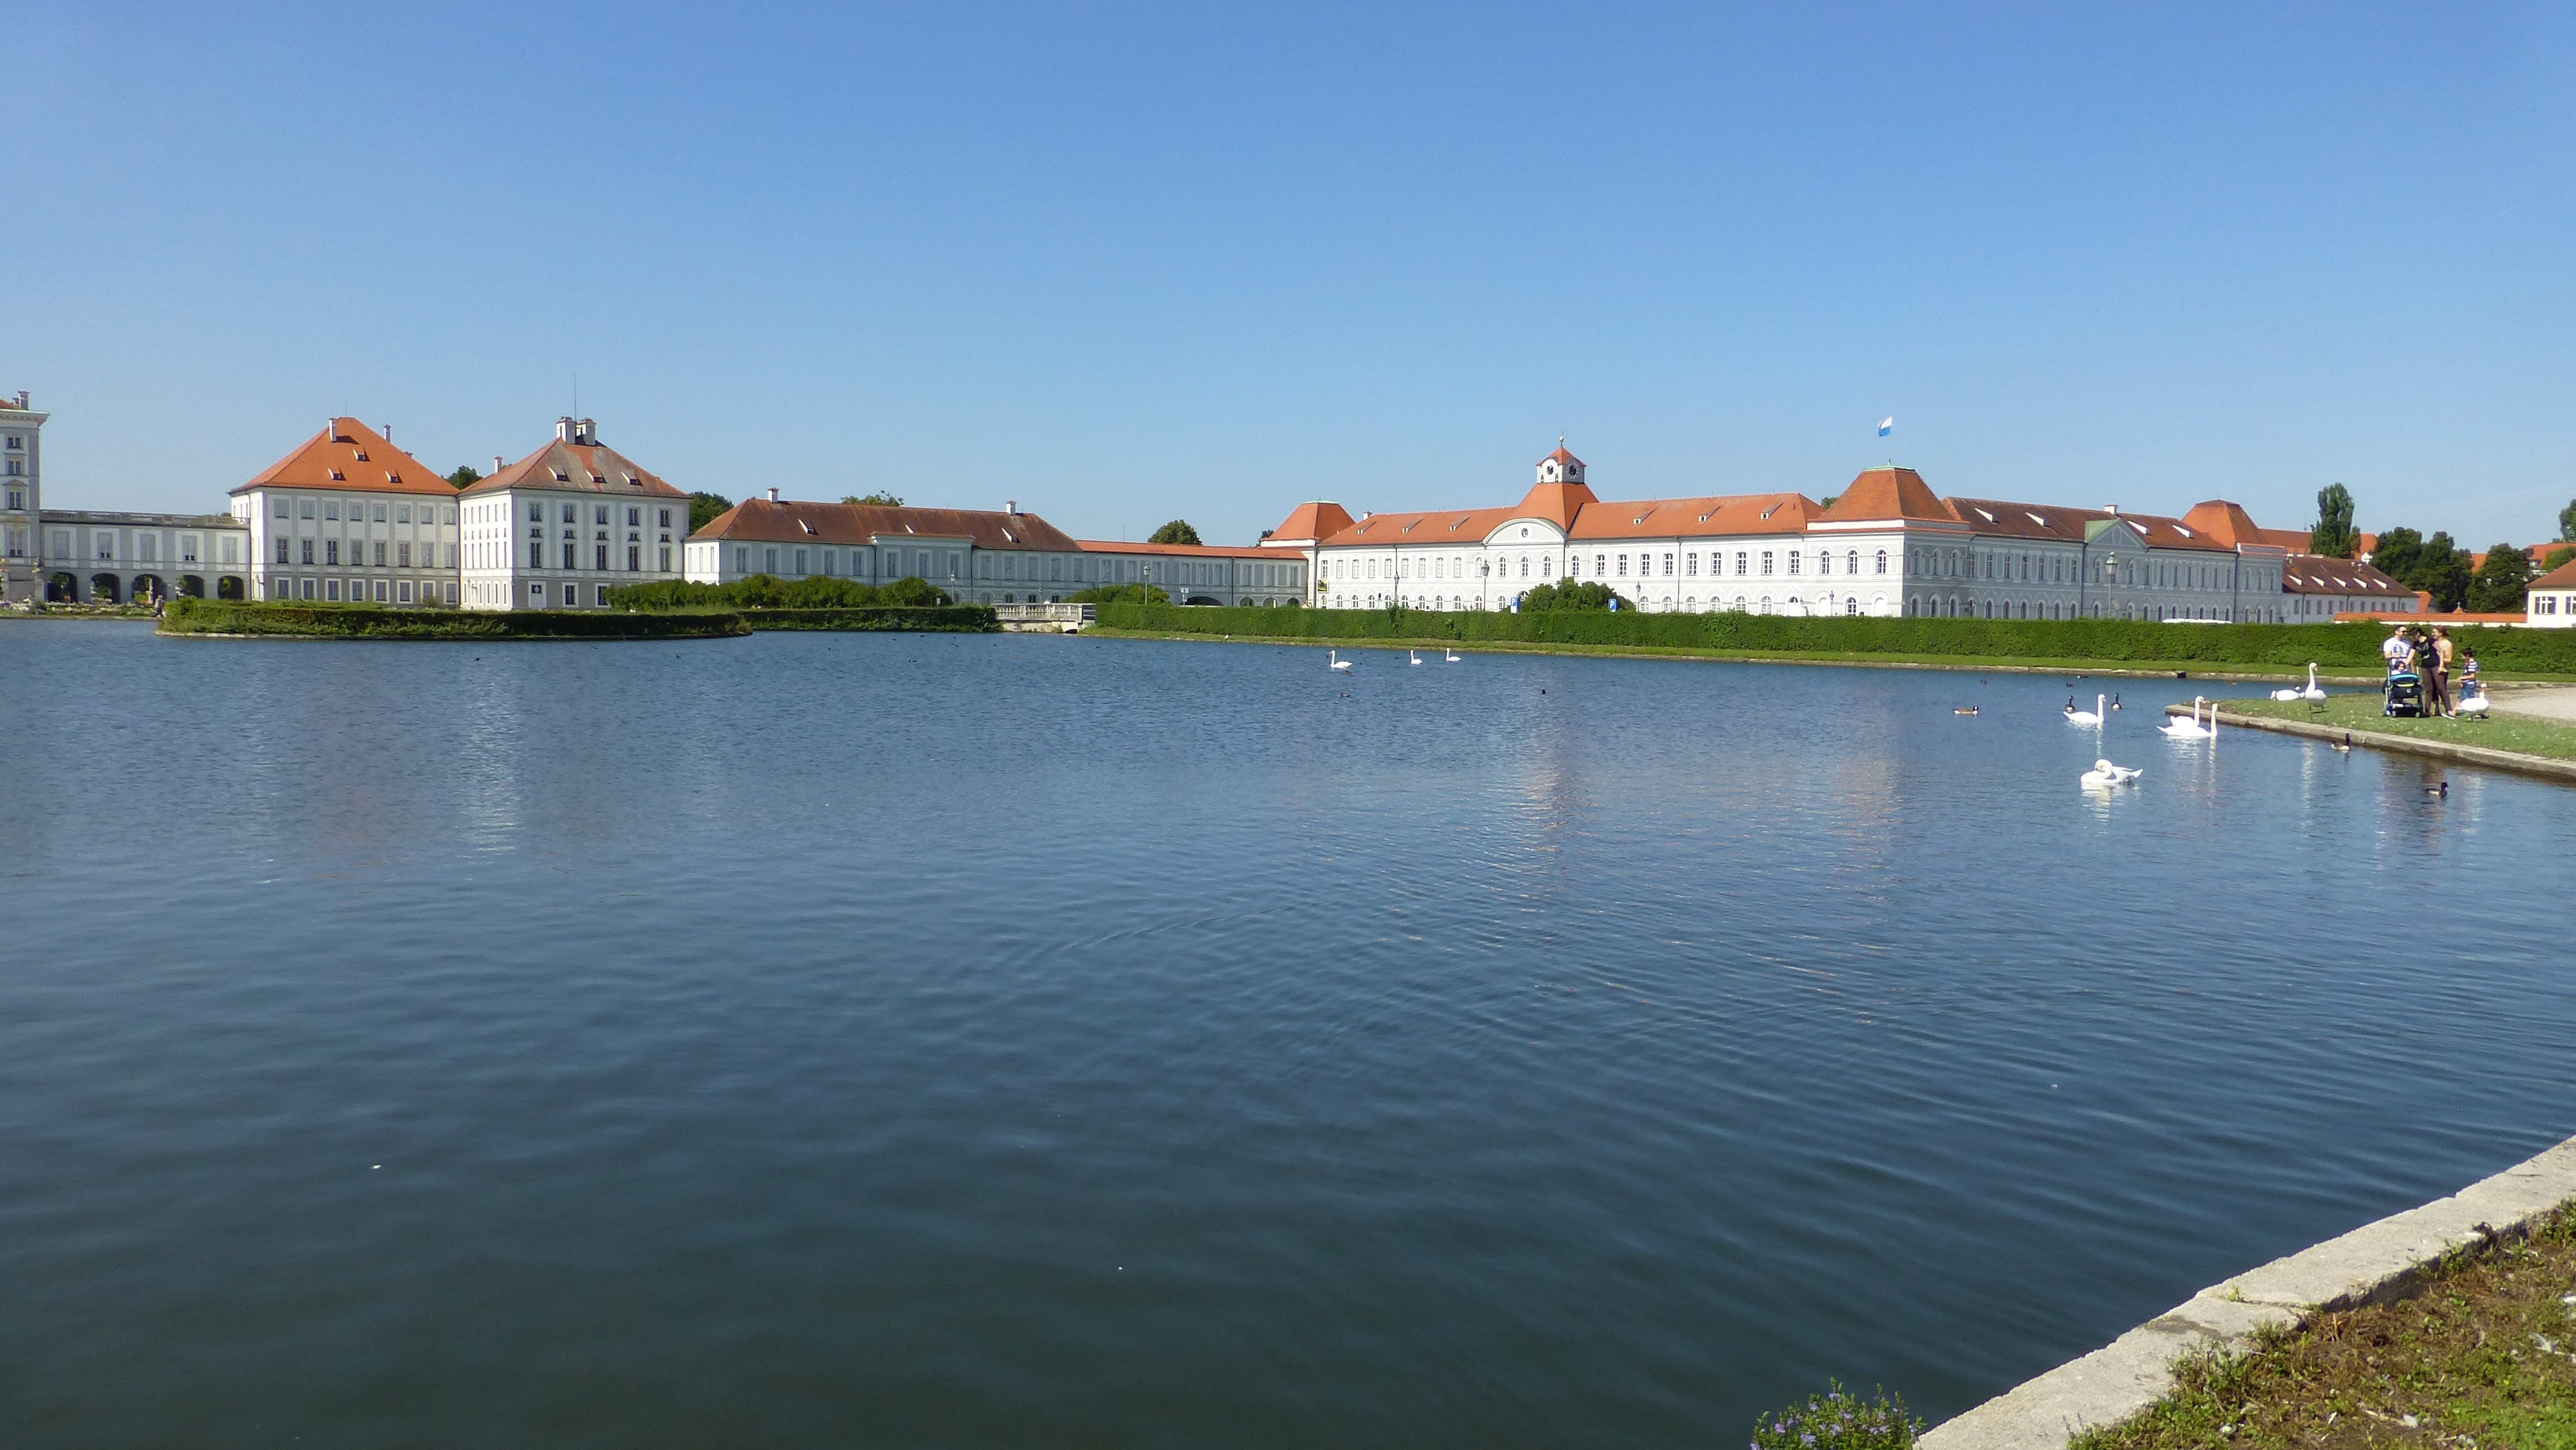
sea, water, sky, lake, river, bay, blue, reservoir, waterway, bavaria, estate, munich, castle nymphenburg